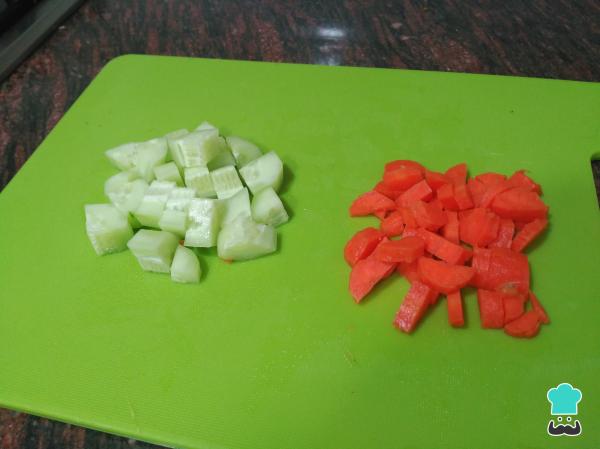
A continuación, pelamos y cortamos el pepino y la zanahoria en cubitos y en rodajas respectivamente para continuar con el relleno para wraps.Truco: Puedes utilizar las verduras que quieras además de estas.